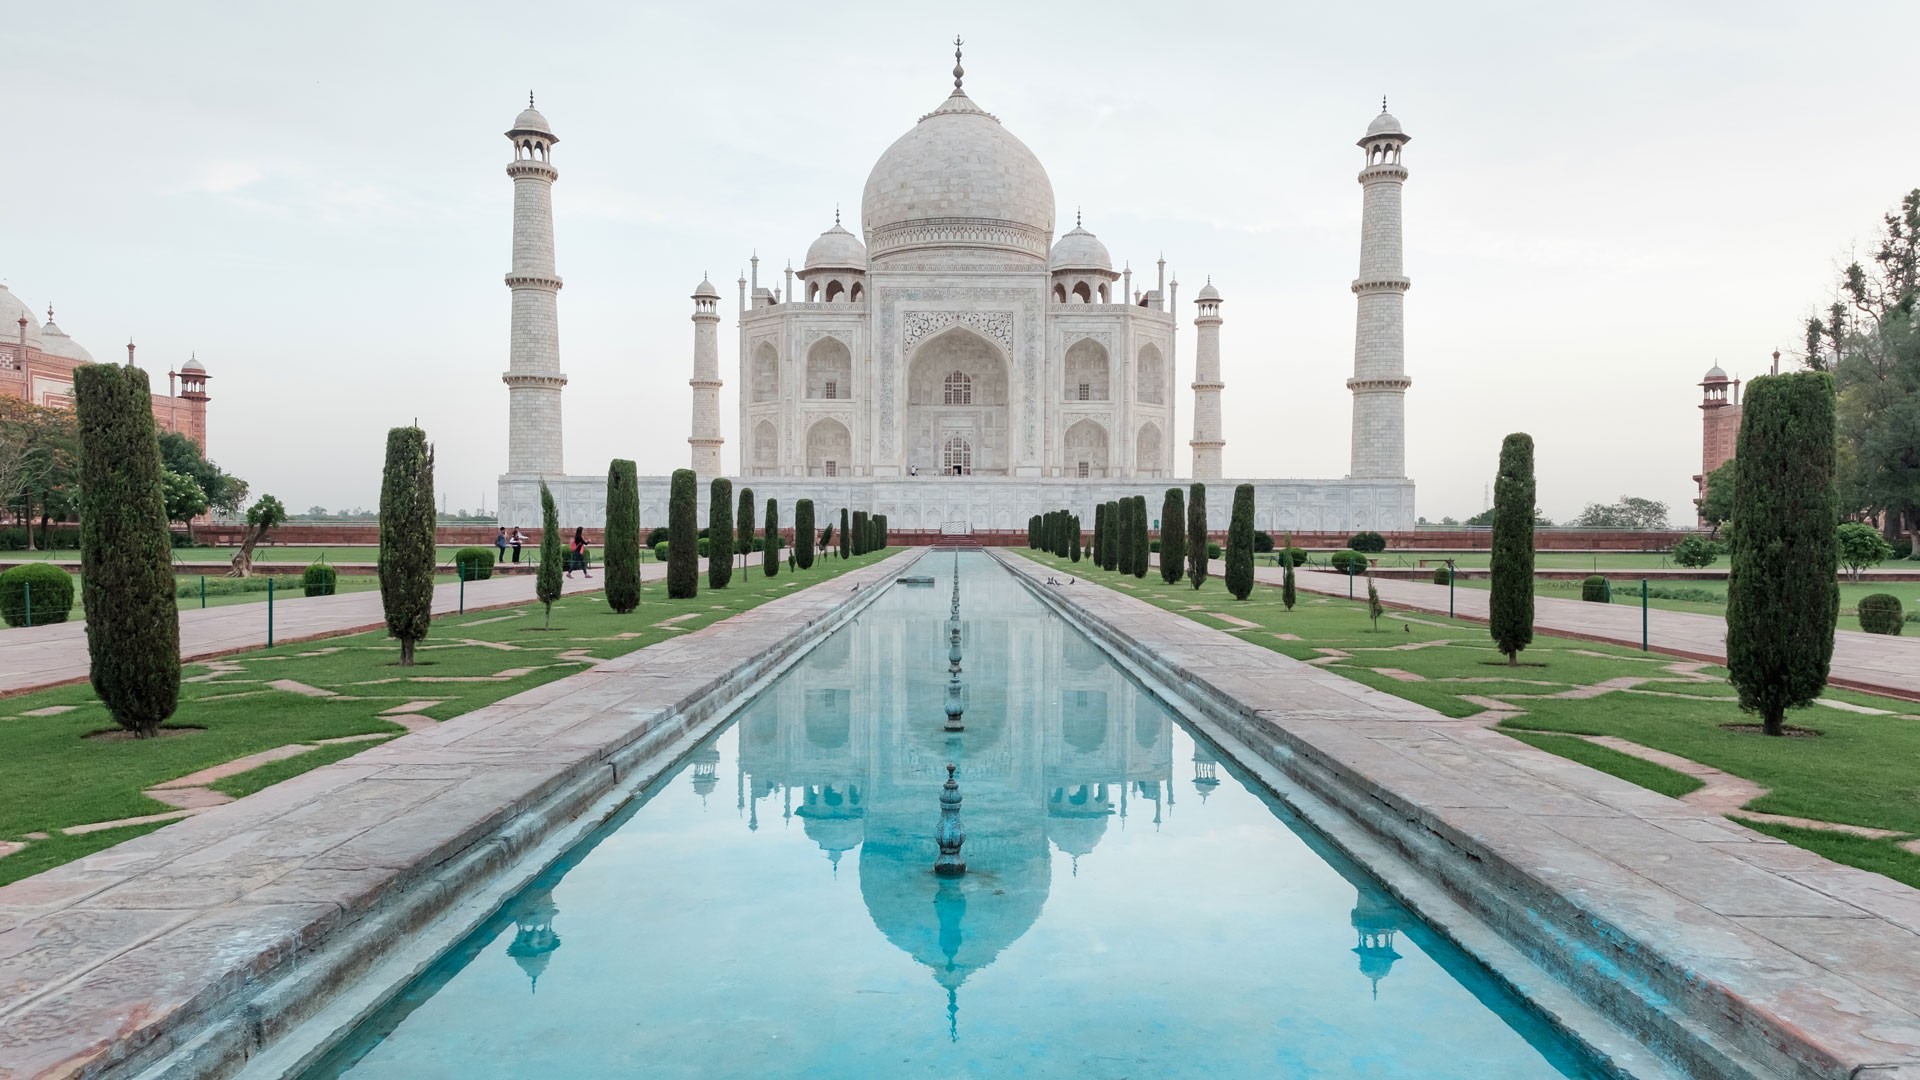
Landmark: Taj Mahal